Wind turbine design

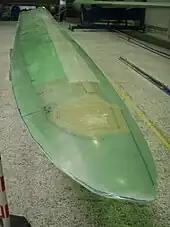
Unpainted tip of a blade

For large horizontal-axis wind turbines (HAWT), the generator is mounted in a nacelle at the top of a tower, behind the rotor hub. Older wind turbines generate electricity through asynchronous machines directly connected to the grid. The gearbox reduces generator cost and weight. Commercial generators have a rotor carrying a winding so that a rotating magnetic field is produced inside a set of windings called the stator. While the rotating winding consumes a fraction of a percent of the generator output, adjustment of the field current allows good control over the output voltage.